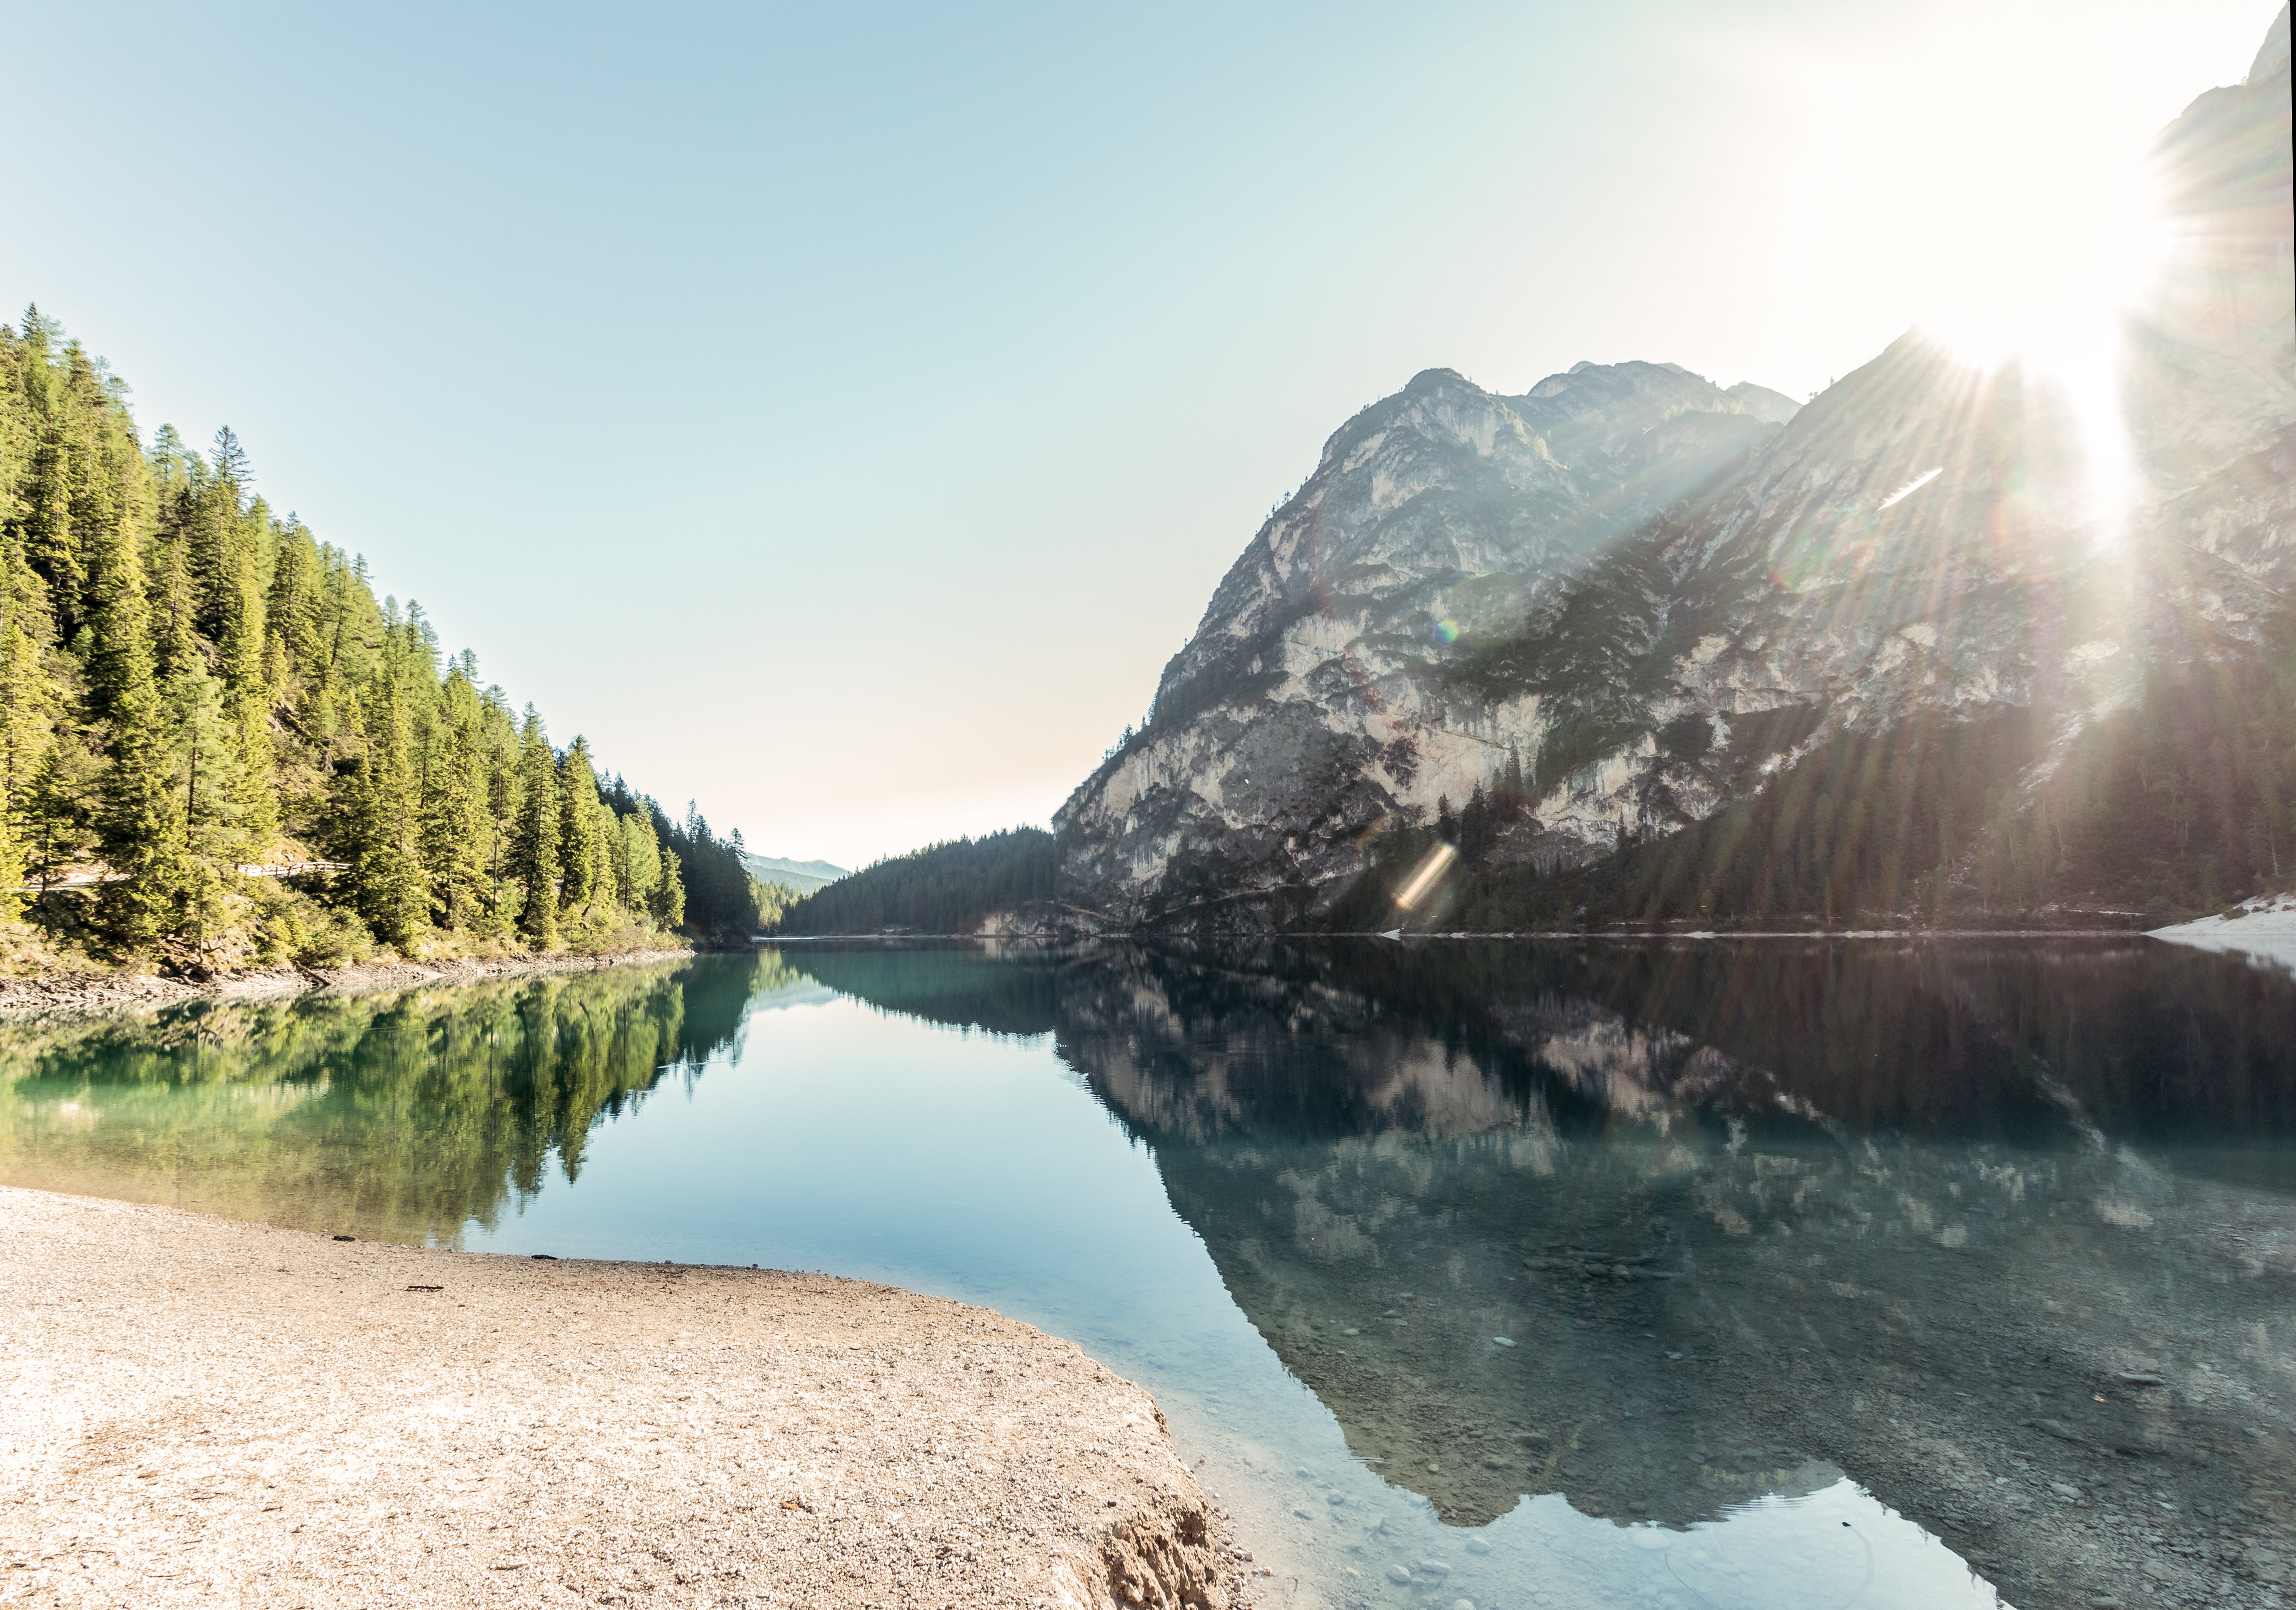
nature, water, reflection, mountain, natural landscape, mountainous landforms, water resources, sky, wilderness, lake, tarn, natural environment, tree, river, bank, watercourse, morning, alps, mountain range, national park, rock, valley, sunlight, landscape, glacial lake, cloud, reservoir, calm, photography, fjord, hill, forest, world, moraine, terrain, adventure, mount scenery